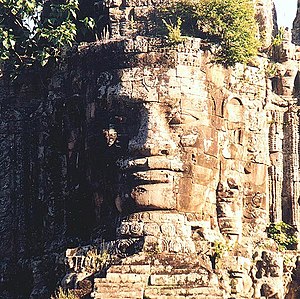
Angkor Thom
Ansigtstårn på Sydporten, der viser Avalokiteshvara.
Angkor Thom var den sidste og mest udholdende hovedstad i Khmerriget. Den blev etableret i det 12. århundrede af kong Jayavarman 7., efter han havde genrejst riget efter plyndringen af den tidligere hovedstad Angkor Wat i 1177 af Chamriget. Den dækker et areal på 9 km², hvori der ligger adskillige monumenter fra tidligere perioder samt dem der blev etableret af Jayavarman og hans efterfølgere. I centrum af byen ligger Jayavarmans statstempel Bayon, med de andre større bygninger liggende omkring Sejrspladsen mod nord.